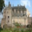
Label: castle